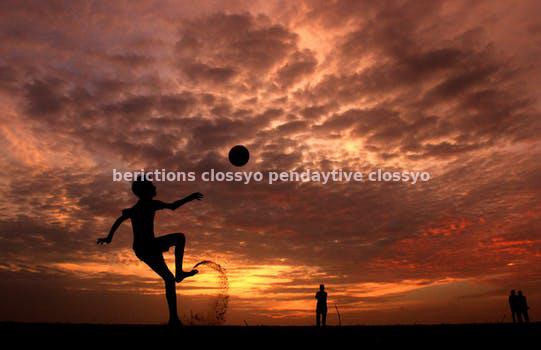
Label: Watermark